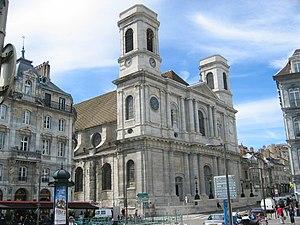
Cette liste présente les musées de la ville de Besançon et son agglomération. Au total la ville et ses environs compte vingt-sept sites de ce type ou assimilables, ce qui en fait une des mieux dotées en France.
Le christianisme à Besançon apparaît au IIIᵉ siècle, période durant laquelle, selon la tradition, les martyrs Ferjeux et Ferréol ont évangélisé la ville et sa région. Toutefois le supplice et l'assassinat de ces deux figures du christianisme franc-comtois sont aujourd'hui tenus par certains historiens comme une invention de l'Antiquité tardive, l'ancienne Séquanie gallo-romaine ne se convertissant progressivement au christianisme qu'à partir du IVᵉ siècle. La première mention d'un évêque de la ville remonte à 346, mais des documents mentionnent des religieux en fonction dans la capitale comtoise dès le milieu du IIIᵉ siècle, époque où fut probablement construite la première église franc-comtoise, sur le site de l'actuelle cathédrale Saint-Jean.
Le patrimoine religieux de Besançon est constitué d'un grand nombre d'églises et de lieux de culte chrétiens, mais aussi de mosquées, d'un temple protestant ou encore d'une synagogue tout à fait remarquable ainsi que d'un patrimoine ornemental faisant souvent référence au christianisme. Avec une cinquantaine de lieux de culte en activité ou réaffectés, la capitale comtoise possède l'un des patrimoines religieux parmi les plus riches et les plus variés de Franche-Comté.